Yulia Nachalova

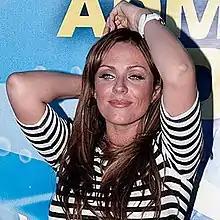
Nachalova in 2010.

In 2005, Nachalova released the album "Muzyka lyubvi" and a reprint of her 1995 album. From April 2005 until December 2007, she presented the musical show "Saturday Evening" on RTR alongside Nikolay Baskov. In 2006, Nachalova released two albums, "Davay pogovorim o lyubvi" and "Raznye pesni o glavnom". In 2009, she was part of the jury of the children's version of "New Wave".